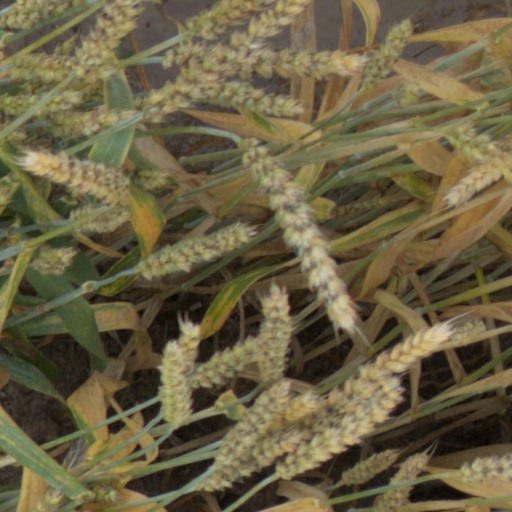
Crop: wheat